WRNB

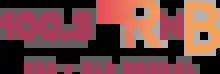
Logo as "100.3 WRNB" from 2016 to 2019

On November 16, 2020, at 10 am, WRNB absorbed sister station WPHI's urban contemporary format into its own and was rebranded as "100.3 R&B & Hip Hop" (subsequently, WRNB's urban adult contemporary format would move full-time to its HD2 sub-channel). This was a result of Urban One selling said station to Entercom; the two stations simulcasted for a week, as it had been previously announced that WPHI would begin simulcasting KYW ahead of the sale's closure, on November 23.